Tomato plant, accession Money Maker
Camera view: vertical (180 deg); turntable rotation: 30 degrees
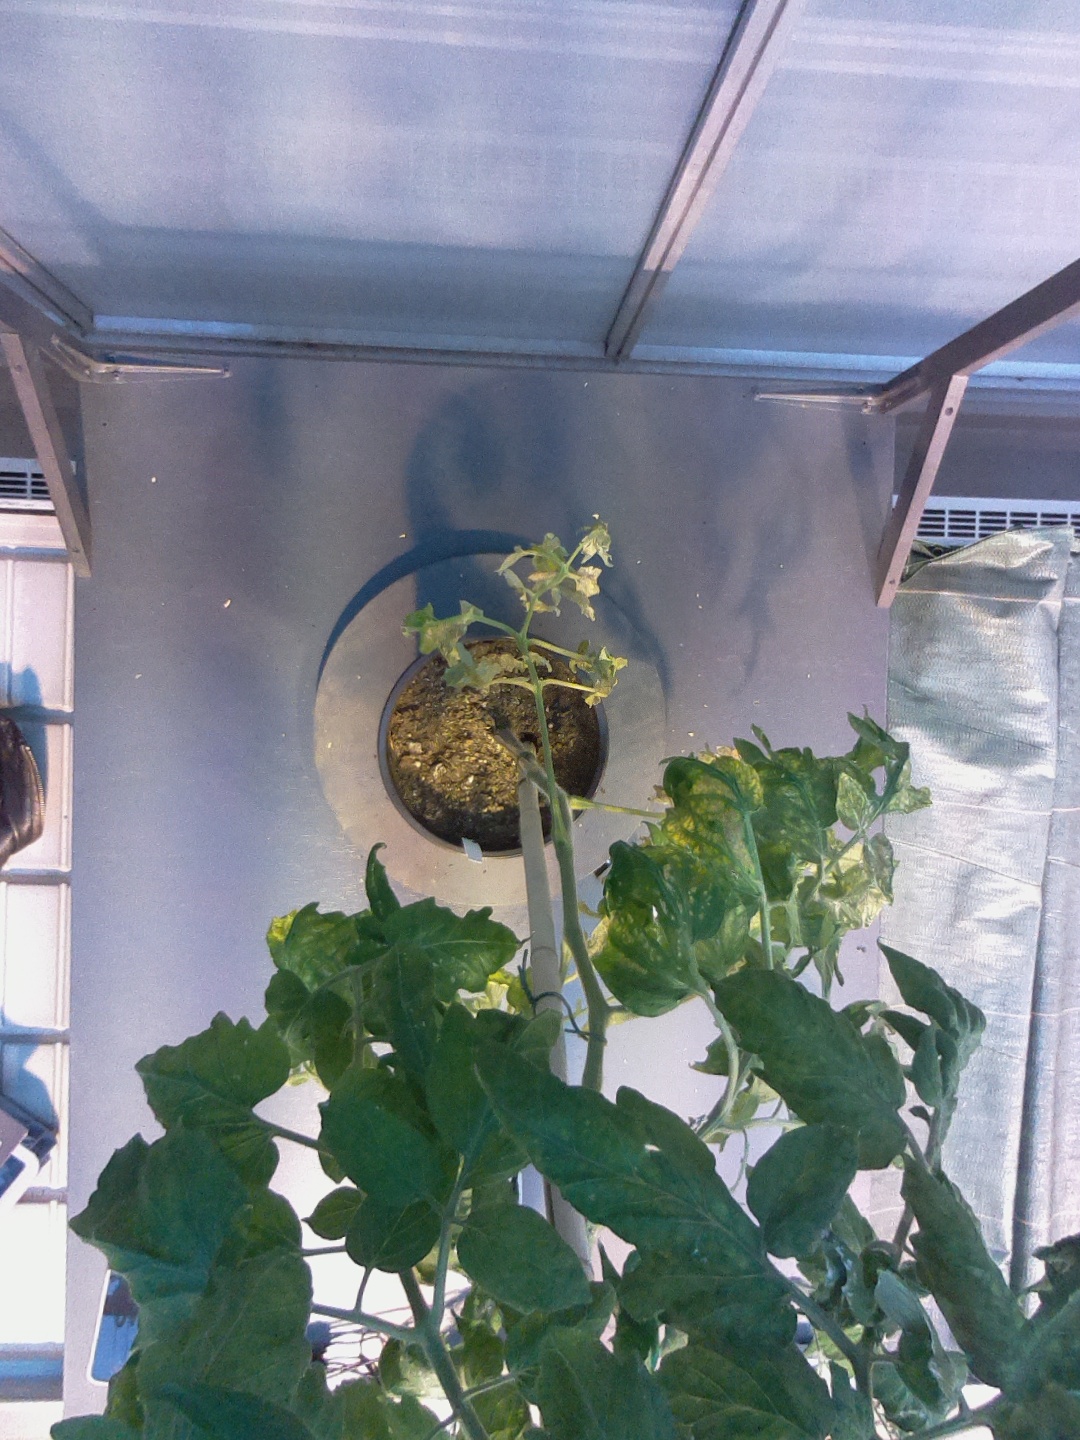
BBCH growth stage 71: 10%-20% of final fruit size